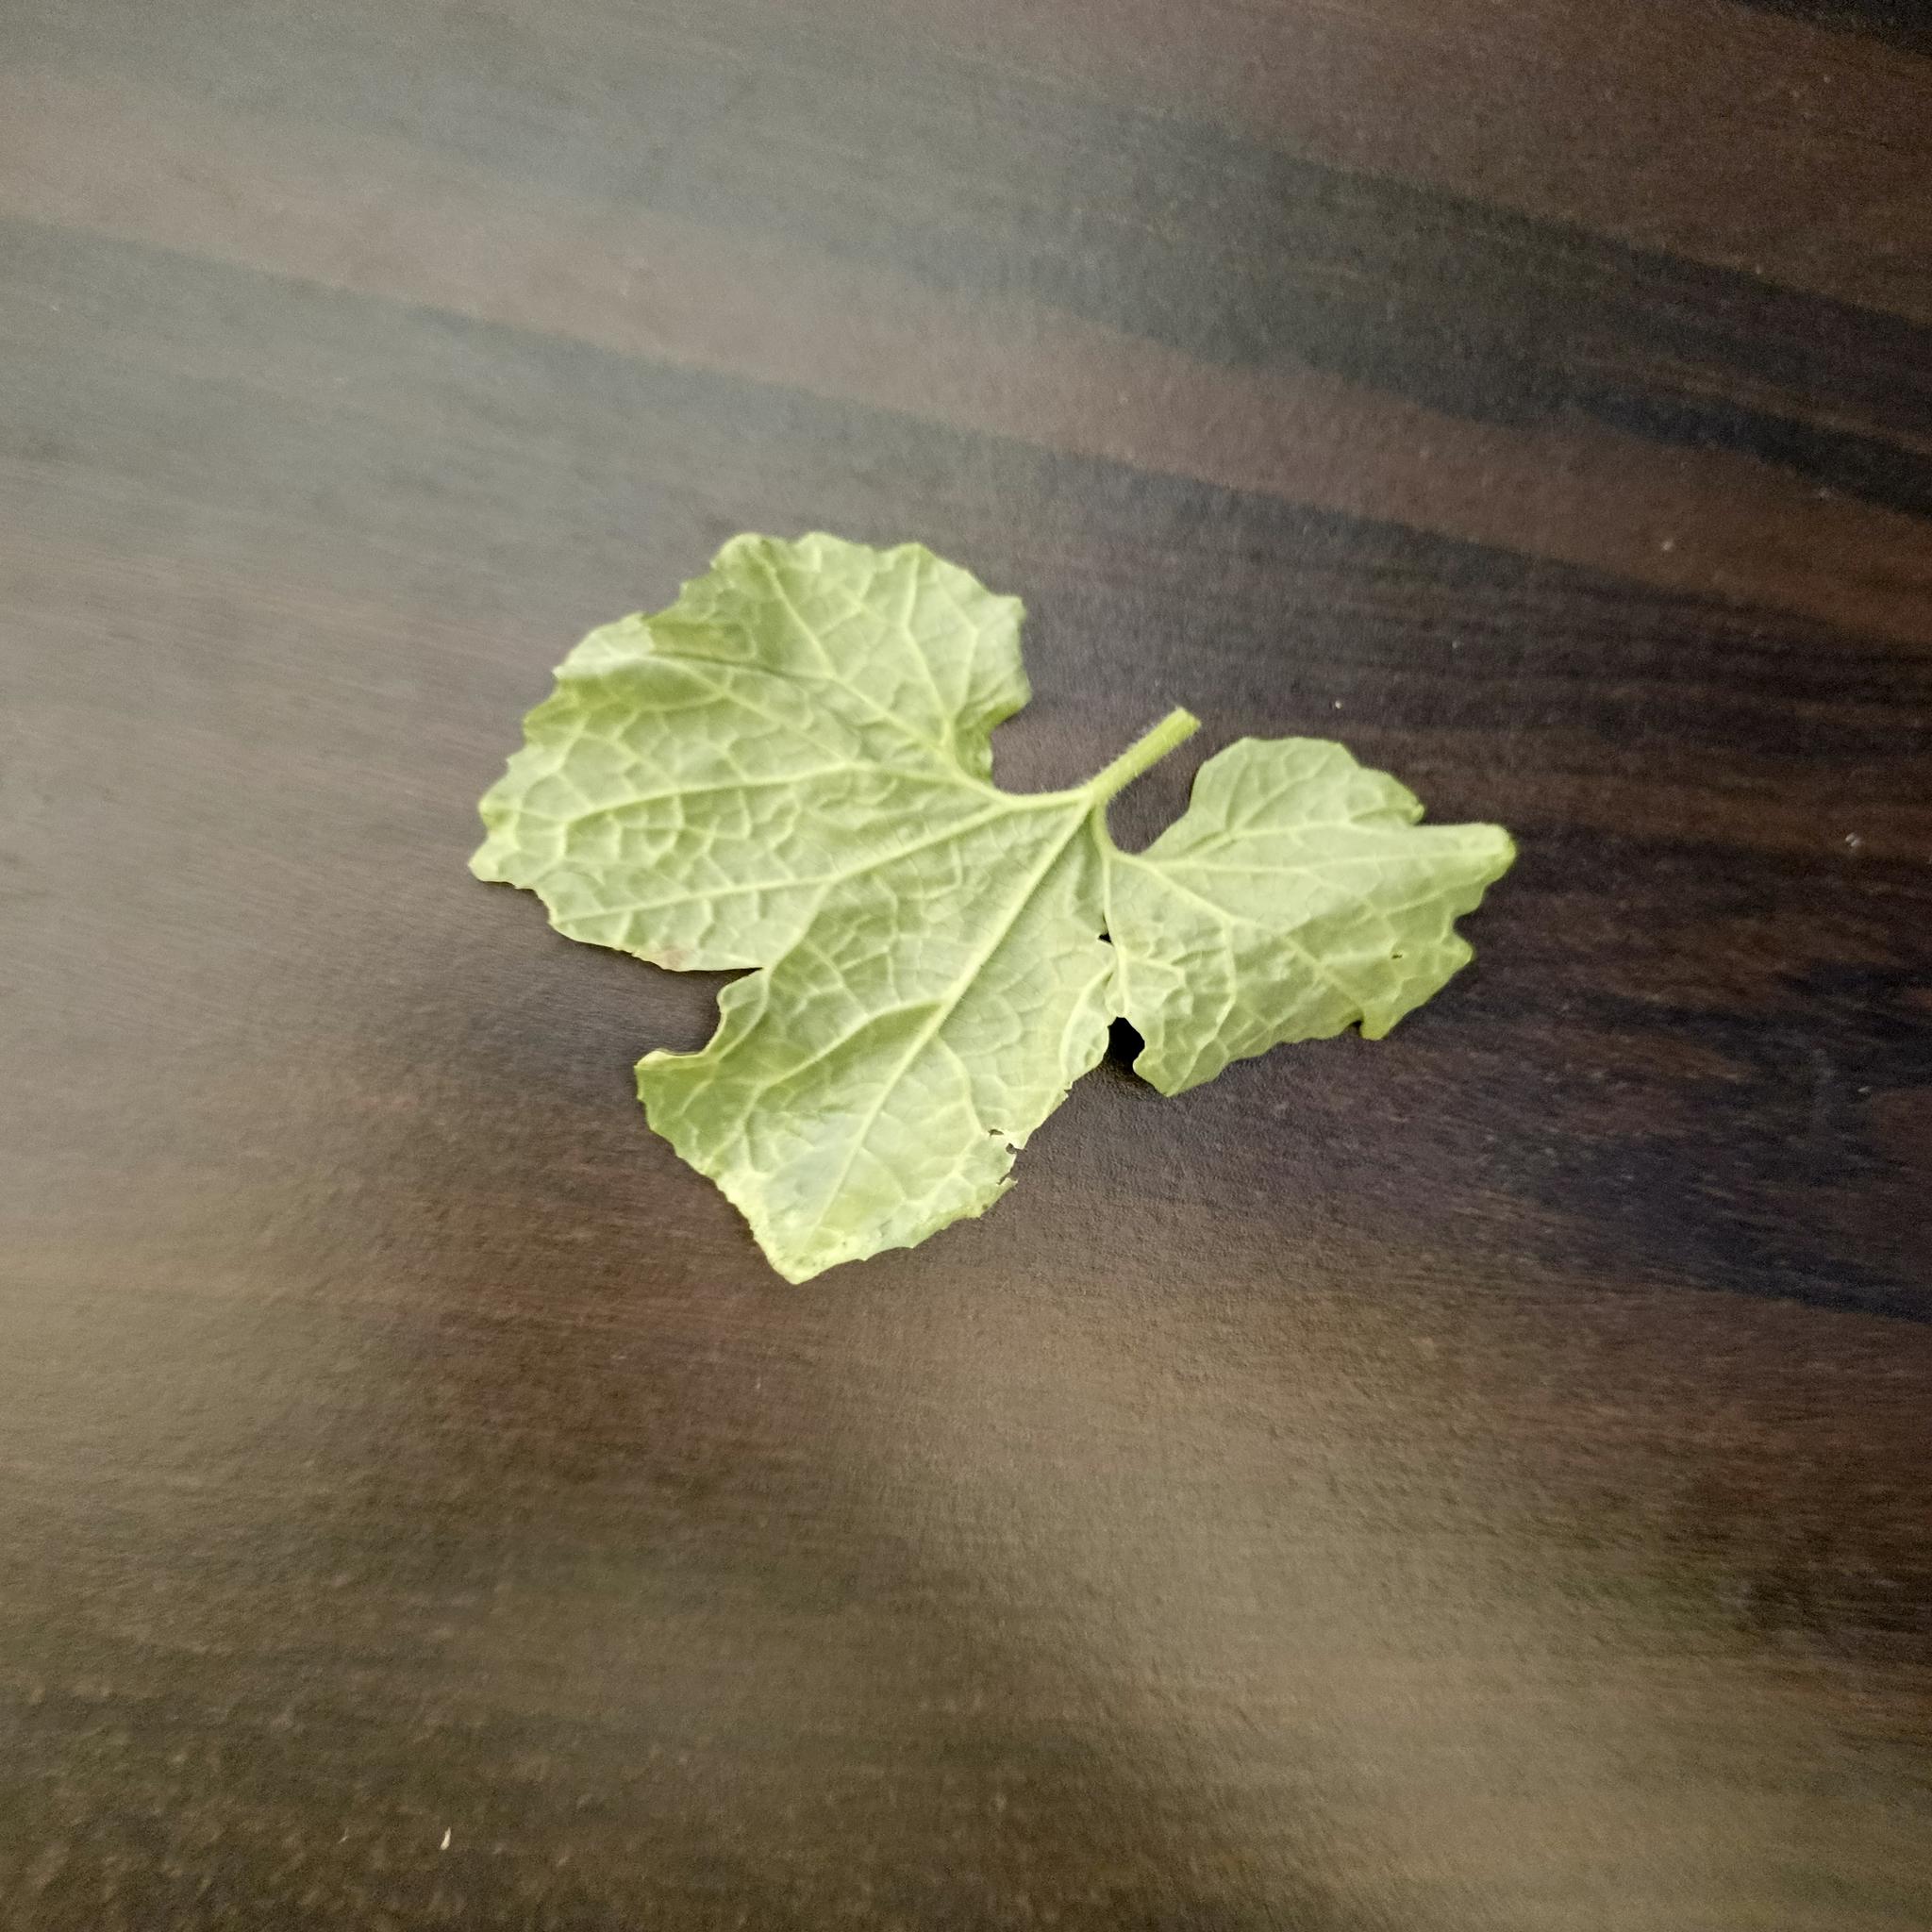
Label: Leaf curl